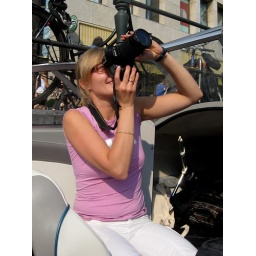
Hanging out near the flower market (Bloemenmarkt)